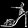
Label: Sandal